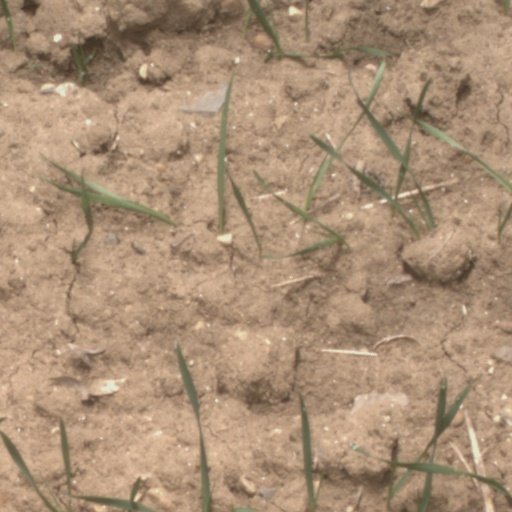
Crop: wheat